Society Islands

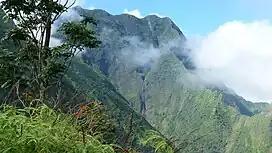
Mount Aorai in northwestern part Tahiti

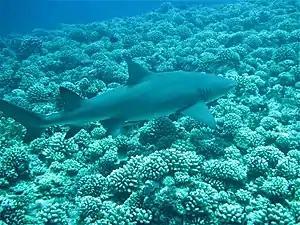
Shark on the Moorea reef

Above all, the islands are known for their olfactory landscape. The Tahitian tiaré ("Gardenia taitensis"), which blooms exclusively on the Society Islands, is one of the most fragrant of all flowers and is now protected.